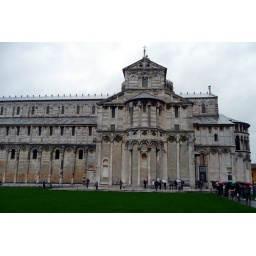
The main church building in Pisa. The famous Tower is close by.